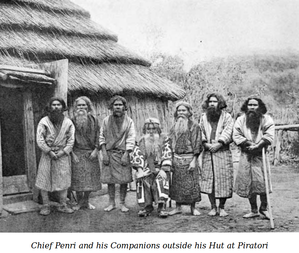
A sea-girt yezo par le Révérend John Batchelor, 1902 ː le chef Perri et ses compagnons devant sa case.
Le Révérend John Batchelor D.D., OBE est un missionnaire anglican envoyé par la Church Mission Society évangéliser le peuple aïnou dans l'île d'Hokkaidō au Japon. Ce peuple est connu en France par l'enquête des Leroi-Gourhan bien qu'ils ne citent pas les travaux de J. Batchelor et par les nombreuses observations de Lapérouse en juillet 1787.